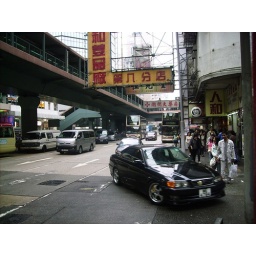
near the flower market